Hamza Sakhi

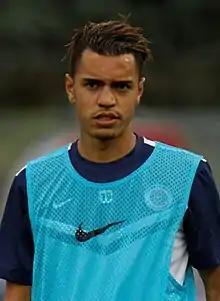
Sakhi with Châteauroux in 2014

Hamza Sakhi (born 7 June 1996) is a Moroccan professional footballer who plays for Botola club Wydad AC as an attacking midfielder.